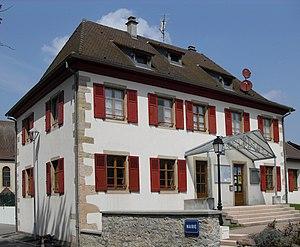
La mairie de Wahlbach
Wahlbach est une commune française située dans le département du Haut-Rhin, en région Grand Est.